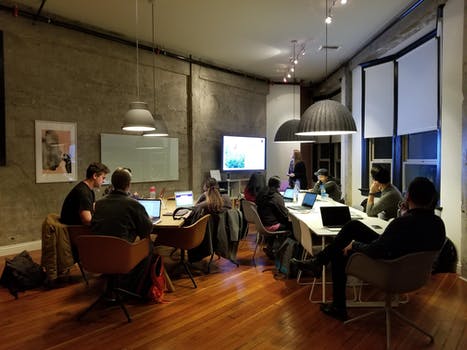
Label: No Watermark